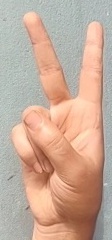
ASL sign: 2